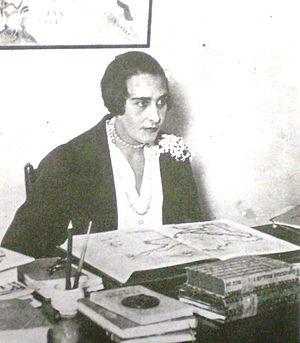
Pierre Eugène Drieu la Rochelle, né le 3 janvier 1893 dans le 10ᵉ arrondissement de Paris et mort suicidé dans le 17ᵉ arrondissement de Paris le 15 mars 1945, est un écrivain français.
Victoria Ocampo Aguirre, née à Buenos Aires le 7 avril 1890 et morte le 27 janvier 1979 à Beccar, dans la province de Buenos Aires, est une écrivaine, essayiste, traductrice, éditrice et mécène argentine. Née au sein d’une famille de l'aristocratie, Victoria Ocampo reçoit une grande partie de son éducation en français. En 1924, elle publie son premier texte De Francesca à Beatrice avec l’appui de José Ortega y Gasset. Très jeune, elle participe aux premières manifestations des mouvements féministes et fonde en 1936 la Unión Argentina de Mujeres. Ses voyages autour du monde lui permettent d’entrer en contact avec les principales figures littéraires et intellectuelles de son époque tels que Rabindranath Tagore, Jules Supervielle, Jorge Luis Borges, Hermann von Keyserling. Encouragée par Waldo Frank et Eduardo Mallea, elle crée en 1931 la revue et maison d’édition Sur.